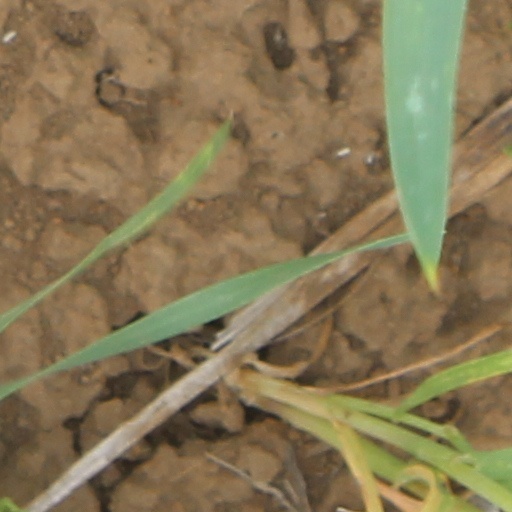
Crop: wheat